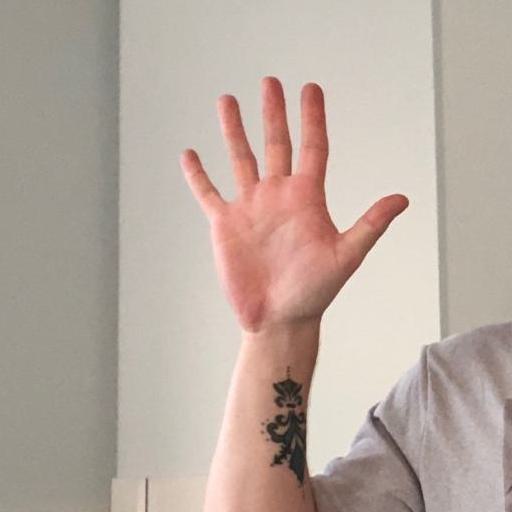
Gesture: palm